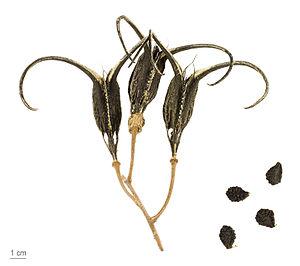
Proboscidea est un genre végétal de la famille des Pedaliaceae ou des Martyniaceae. Les fruits secs, sous forme de Capsules permettent la zoochorie.